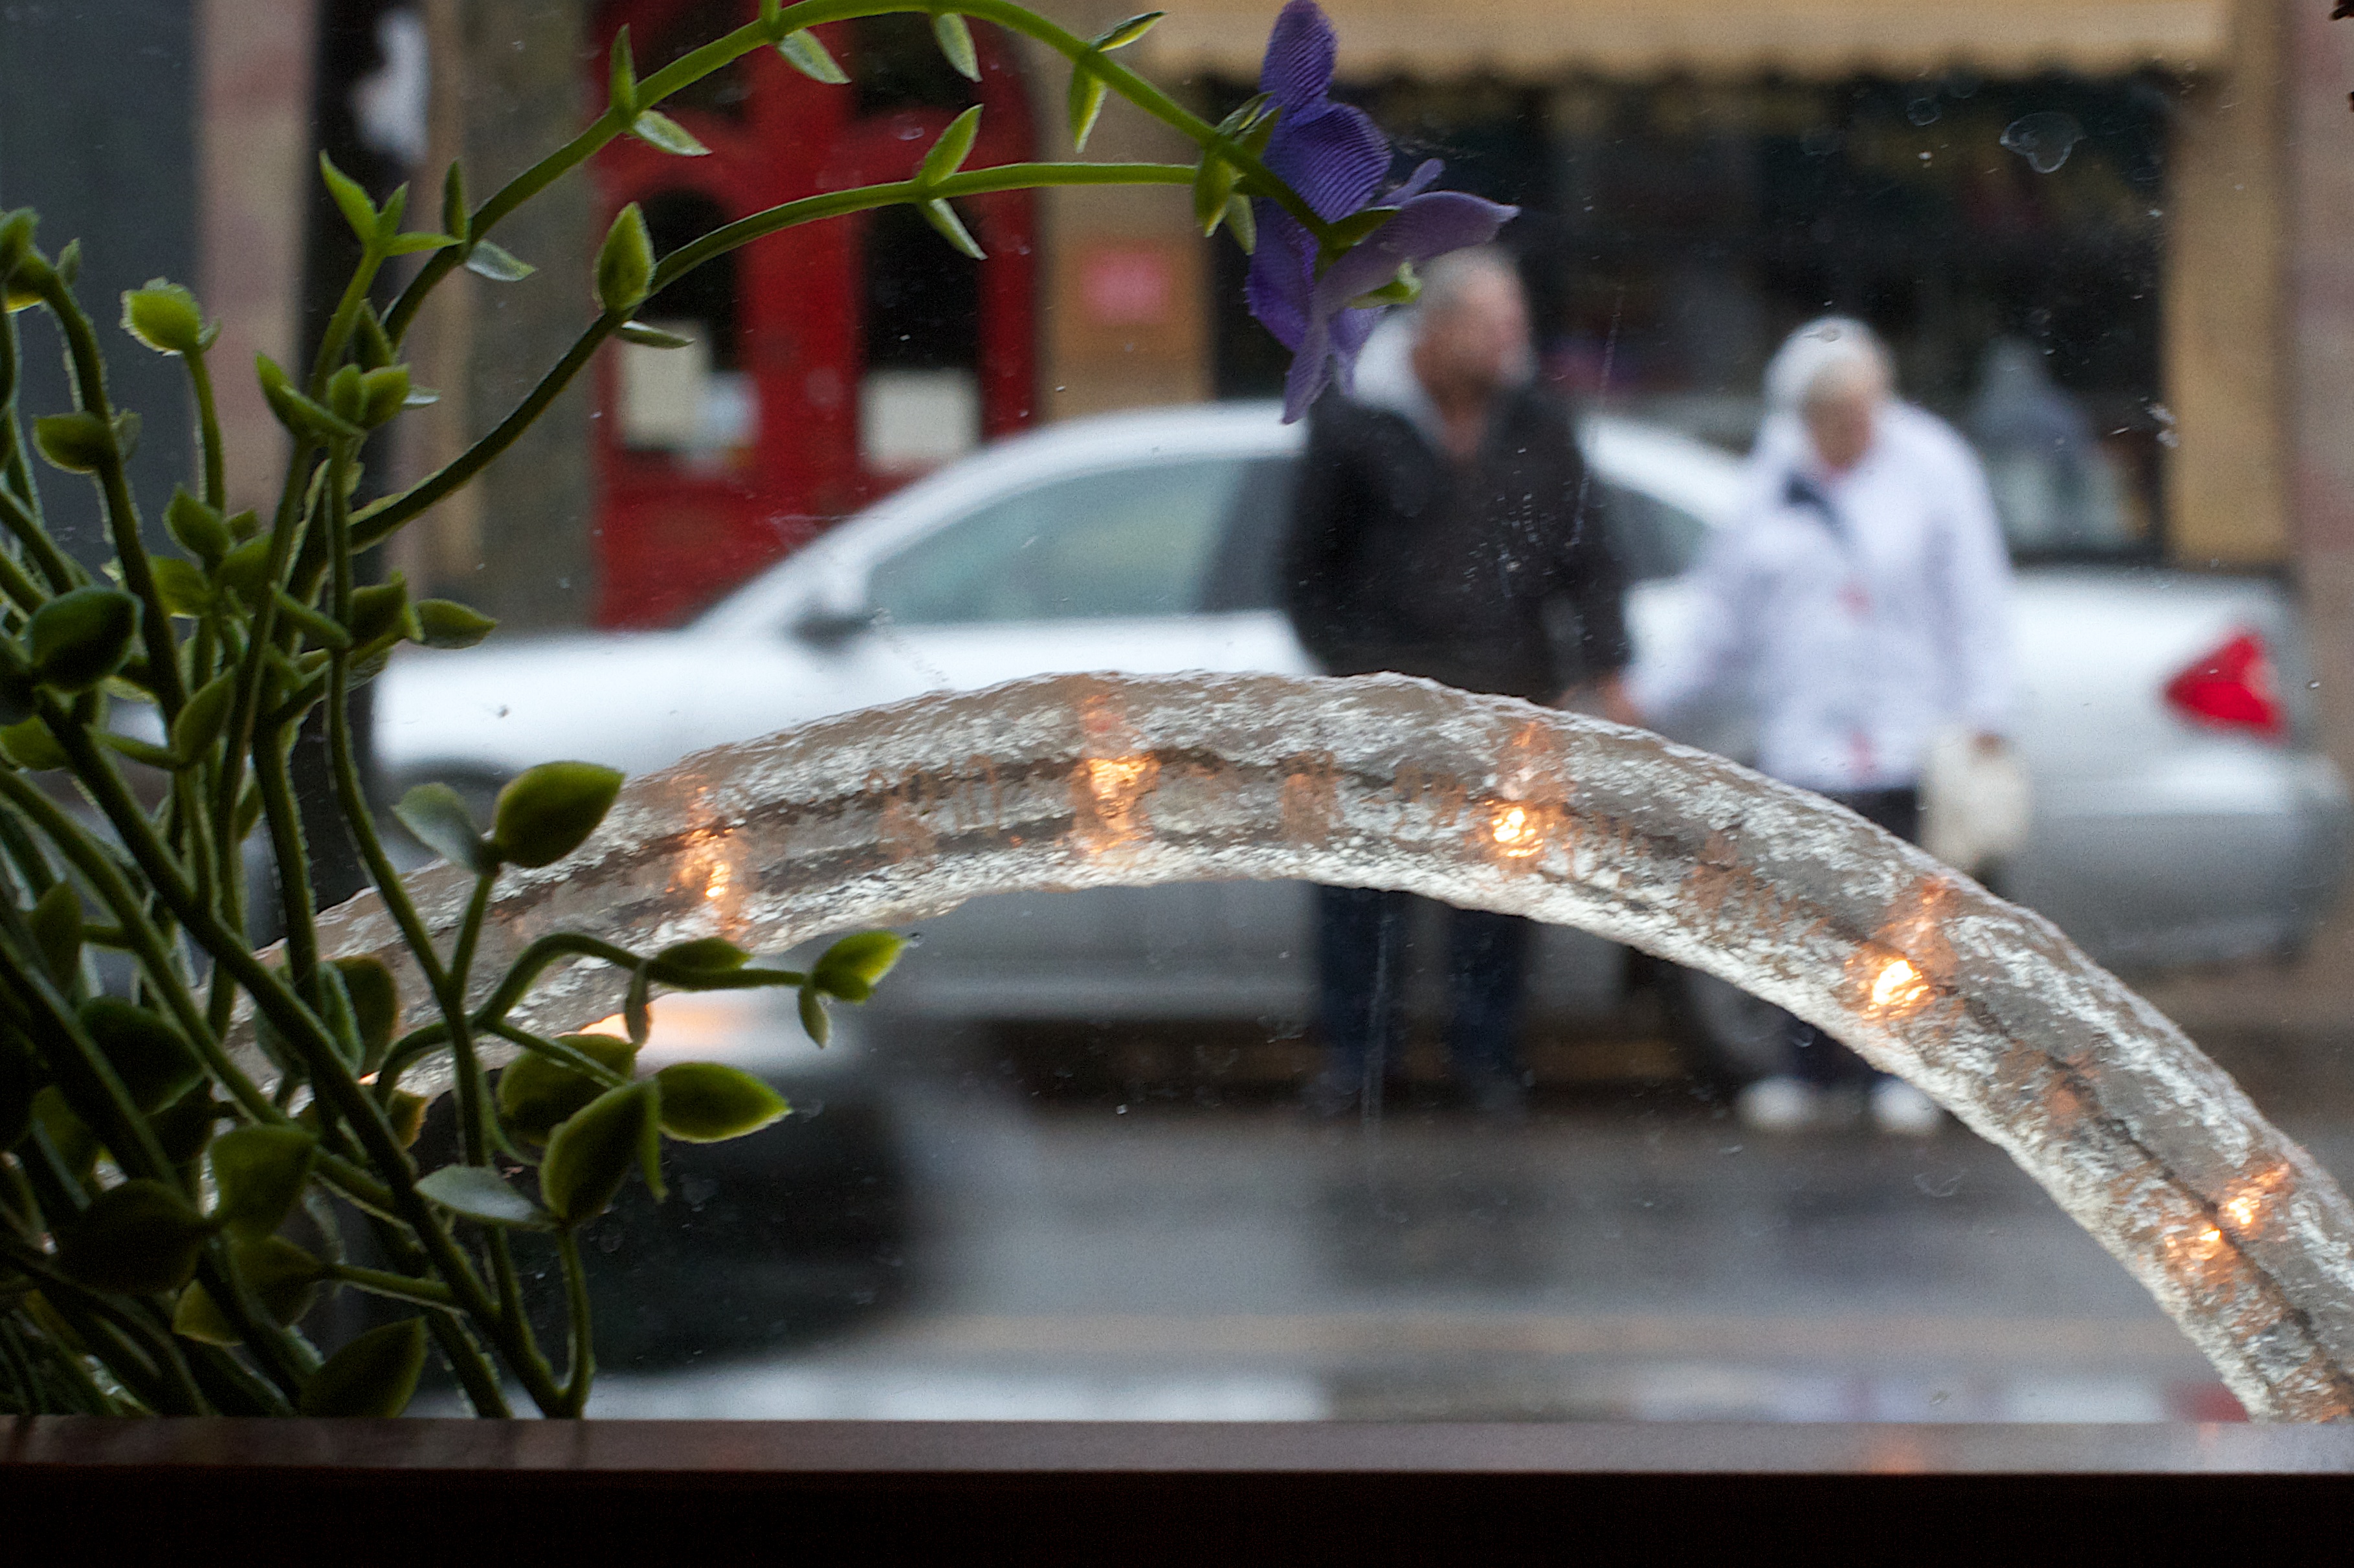
flower, dailycreate, tdc296